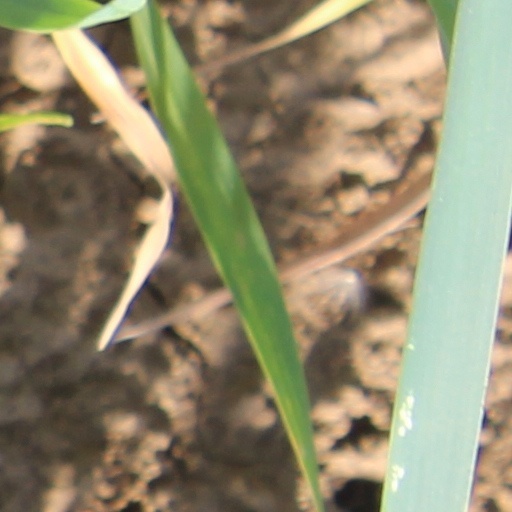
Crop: wheat